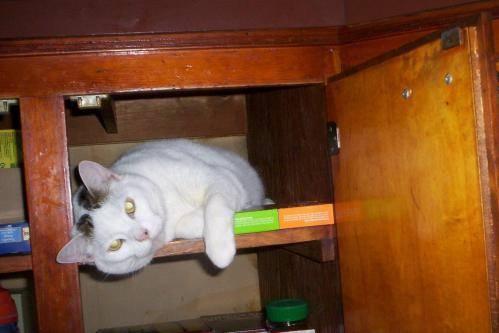
cat